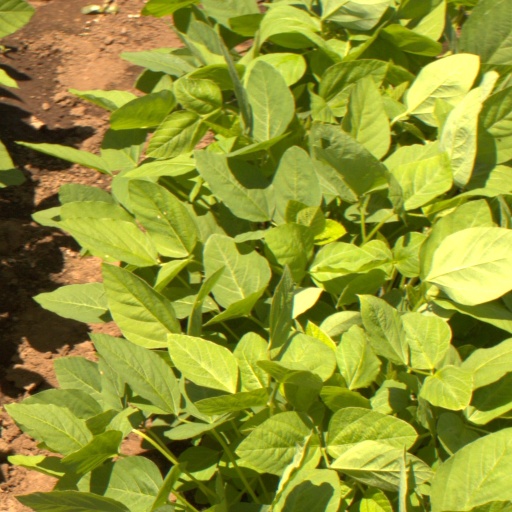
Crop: soybean